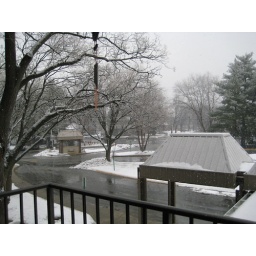
Looking north from our balcony doors at about 3 pm, a few hours in to the snow storm.